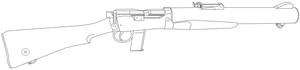
La carabine De Lisle ou « De Lisle Commando carbine » est une arme à feu britannique utilisée pendant la Seconde Guerre mondiale. Elle était conçue avec un silencieux intégré au canon de l’arme, ce qui, combiné avec une munition subsonique, en faisait une arme d’un usage extrêmement silencieux, probablement l’une des armes à feu les plus silencieuses jamais produites.